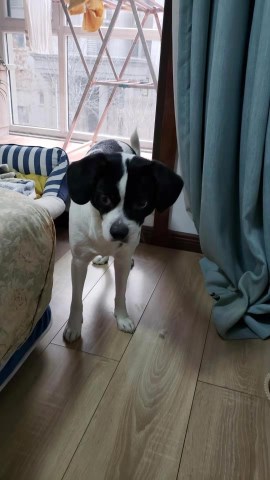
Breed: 3336-n000121-chinese_rural_dog